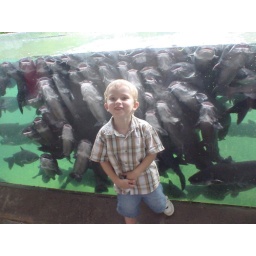
Hunter standing in front of the catfish pond glass window at the Texas Freshwater Fisheries Center.